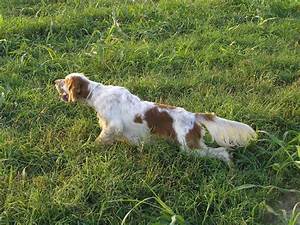
Label: cane